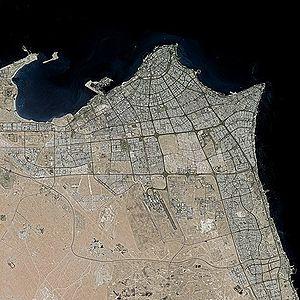
Les sept principaux ports du Koweït sont disposés sur la moitié sud des 499 km de côtes donnant sur le golfe Persique de ce pays d'une superficie de 17 820 km². Le Koweït dispose, en 2015, de deux ports principaux, Ash Shuwaikh et Ash Shuaiba, trois terminaux pétroliers, Mina Al Ahmadi, Mina Al Shuaiba et Mina Al Abdullah, de deux petits ports côtiers Doha et Khor al Muffatta et d'une seule base navale à Ras al-Qulayah. Un autre port pour conteneur étant en construction sur Bubiyan devant ouvrir en 2016.
Koweït est la capitale du Koweït. Elle se situe dans la province d'Al-Asimah. Avec près de 2 400 000 habitants, l'agglomération de Koweït totalise plus de 90 % de la population du pays.